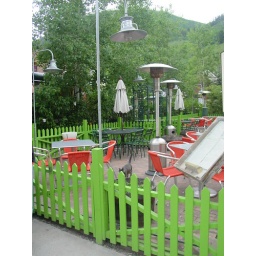
honga patio in telluride. great green fence and wonderful orange seats.